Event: Nepal Earthquake
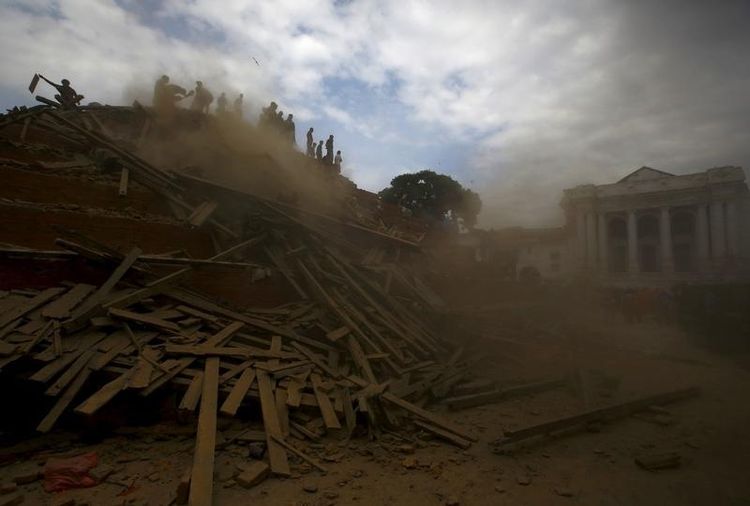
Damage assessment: damage